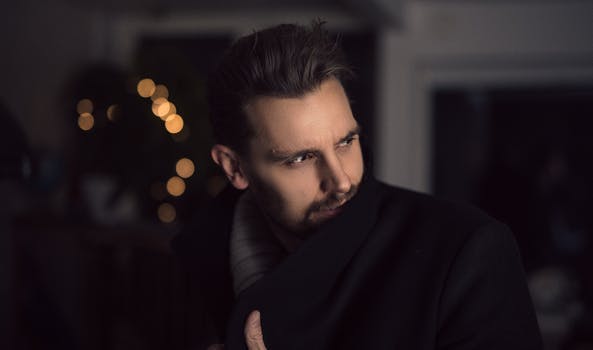
Label: No Watermark